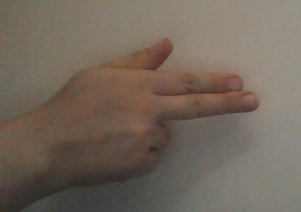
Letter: ghain